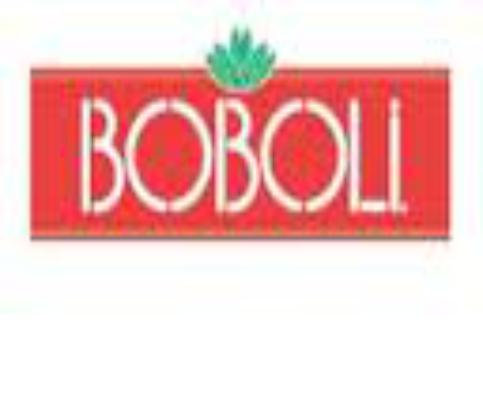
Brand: Boboli
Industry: Clothes